Cécile Canqueteau-Landi

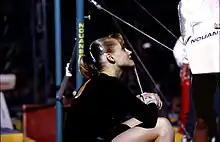
Canqueteau at the French Championships in 1998

Canqueteau's first major international competition was the 1994 World Artistic Gymnastics Championships in Dortmund, Germany. This was a team-only worlds, so there were no all-around or event finals to qualify for. However, in the 1995 World Artistic Gymnastics Championships in Sabae, Japan, she finished 39th in the all-around in the qualification round, but didn't make the all-around final due to the three-per-country rule at the time.